King Shaka International Airport

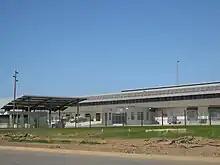
A view of the cargo terminal from the main access road leading to it, showing bays for goods vehicles and the reception area.

The terminal does not have a public viewing deck, which has attracted public criticism. There are, however, vantage points on the elevated departures drop-off-road, as well as elsewhere in the airport precinct. The International Terminal is located to the left of the airport and has two A380-800 docking bays in which four A330s can be parked.